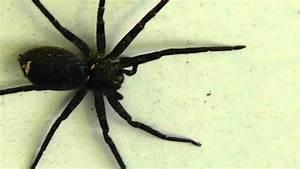
spider